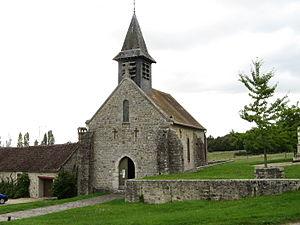
Eglise de Saint-Ange-le-Viel, France.
Saint-Ange-le-Viel, parfois orthographié Saint-Ange-le-Vieil est une ancienne commune française située dans le département de Seine-et-Marne en région Île-de-France, devenue le 1ᵉʳ janvier 2019 une commune déléguée au sein de la commune nouvelle de Villemaréchal